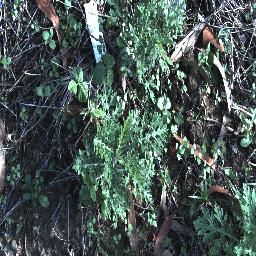
Label: parthenium